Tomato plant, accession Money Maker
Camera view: horizontal (90 deg, fisheye); turntable rotation: 240 degrees
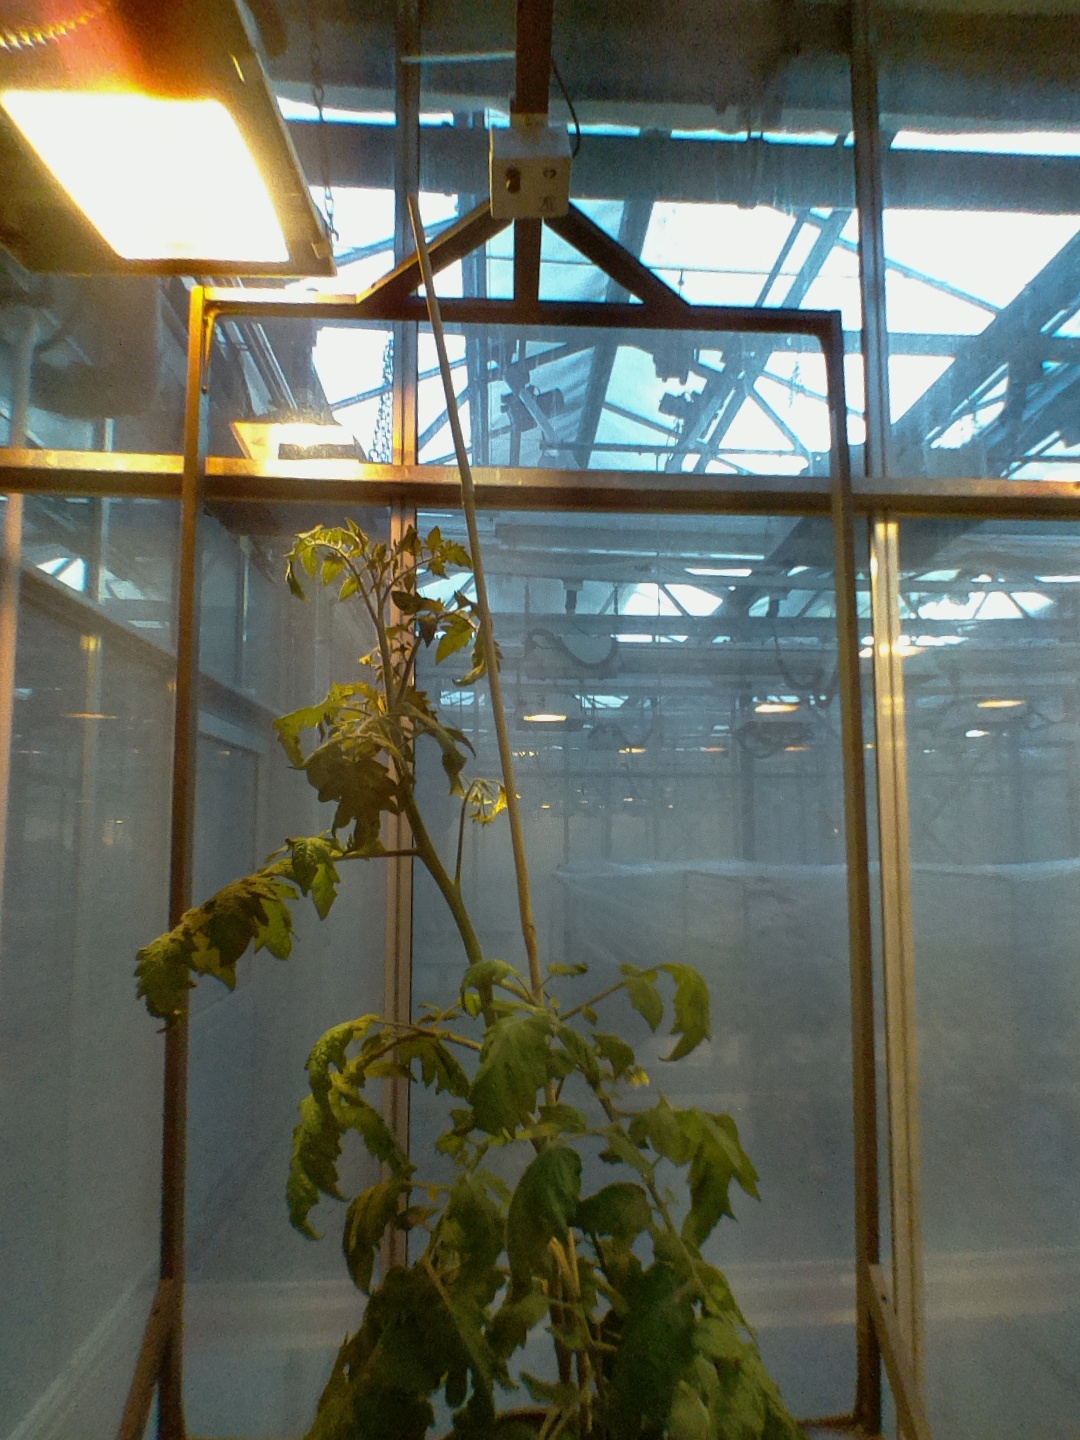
BBCH growth stage 70: Fruits at the main stem or branches visibles